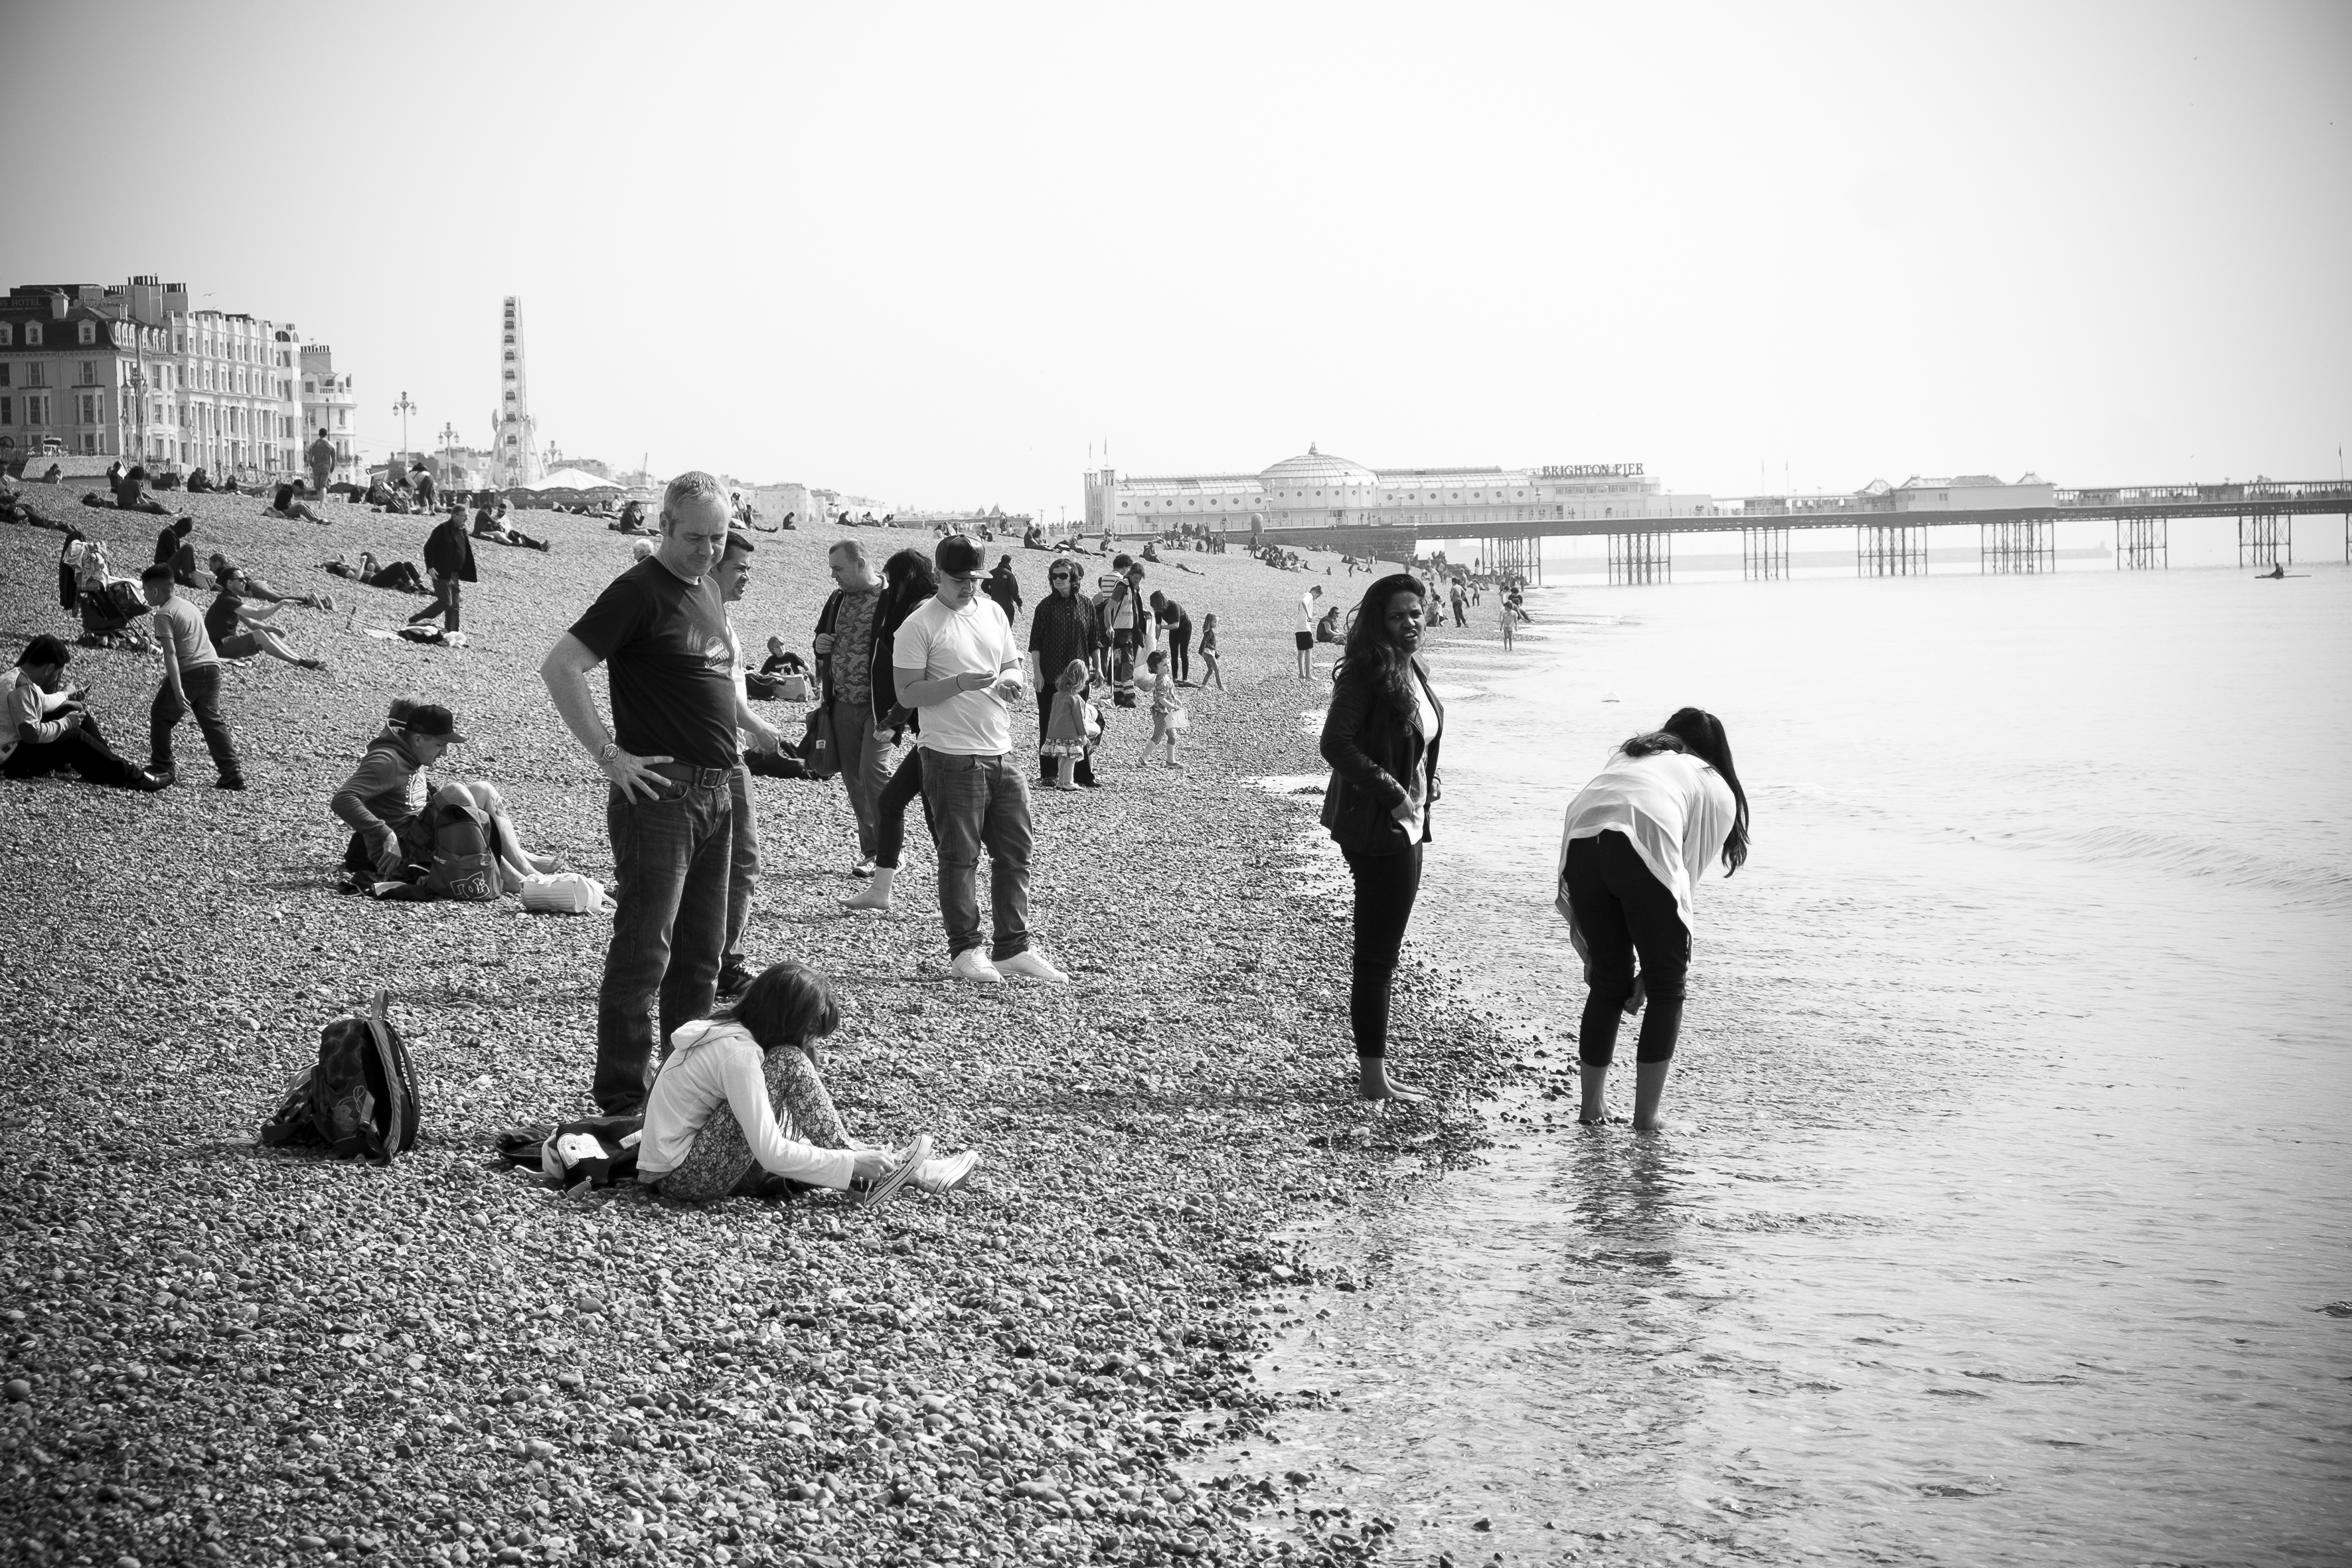
black and white, people, white, street, photography, urban, crowd, travel, fujifilm, black, monochrome, uk, england, bw, blackandwhite, blackwhite, ngc, photograph, noiretblanc, fuji, fujixt1, fujix, brighton, monochrome photography